Teatro degli Arcimboldi

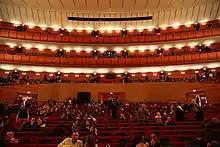
"Teatro degli Arcimboldi" (2009)

The Teatro degli Arcimboldi is a theatre and opera house in Milan. It was built over a 27-month period in anticipation of the closure and subsequent nearly three-year-long renovation of Milan's La Scala opera house in December 2001. It is located 4.5 miles from the city centre in a converted Pirelli tire factory, in an area known as Bicocca.